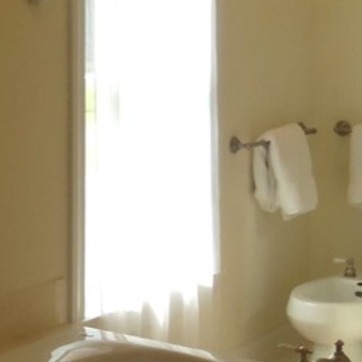
Material: mirror